Red Army intervention in Afghanistan (1929)

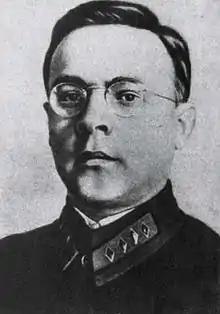
Vitaly Primakov.

Selection in the detachment was conducted by the deputy commander Germanovich. The Afghan detachment was replenished by the Red Army from the 81st cavalry and 1st mountain rifle regiments, as well as the 7th cavalry artillery division of the Red Army with 4 mountain guns, 12 easel and 12 light machine guns. The detachment had a powerful mobile radio station, was perfectly armed, equipped and had a sufficient supply of provisions.